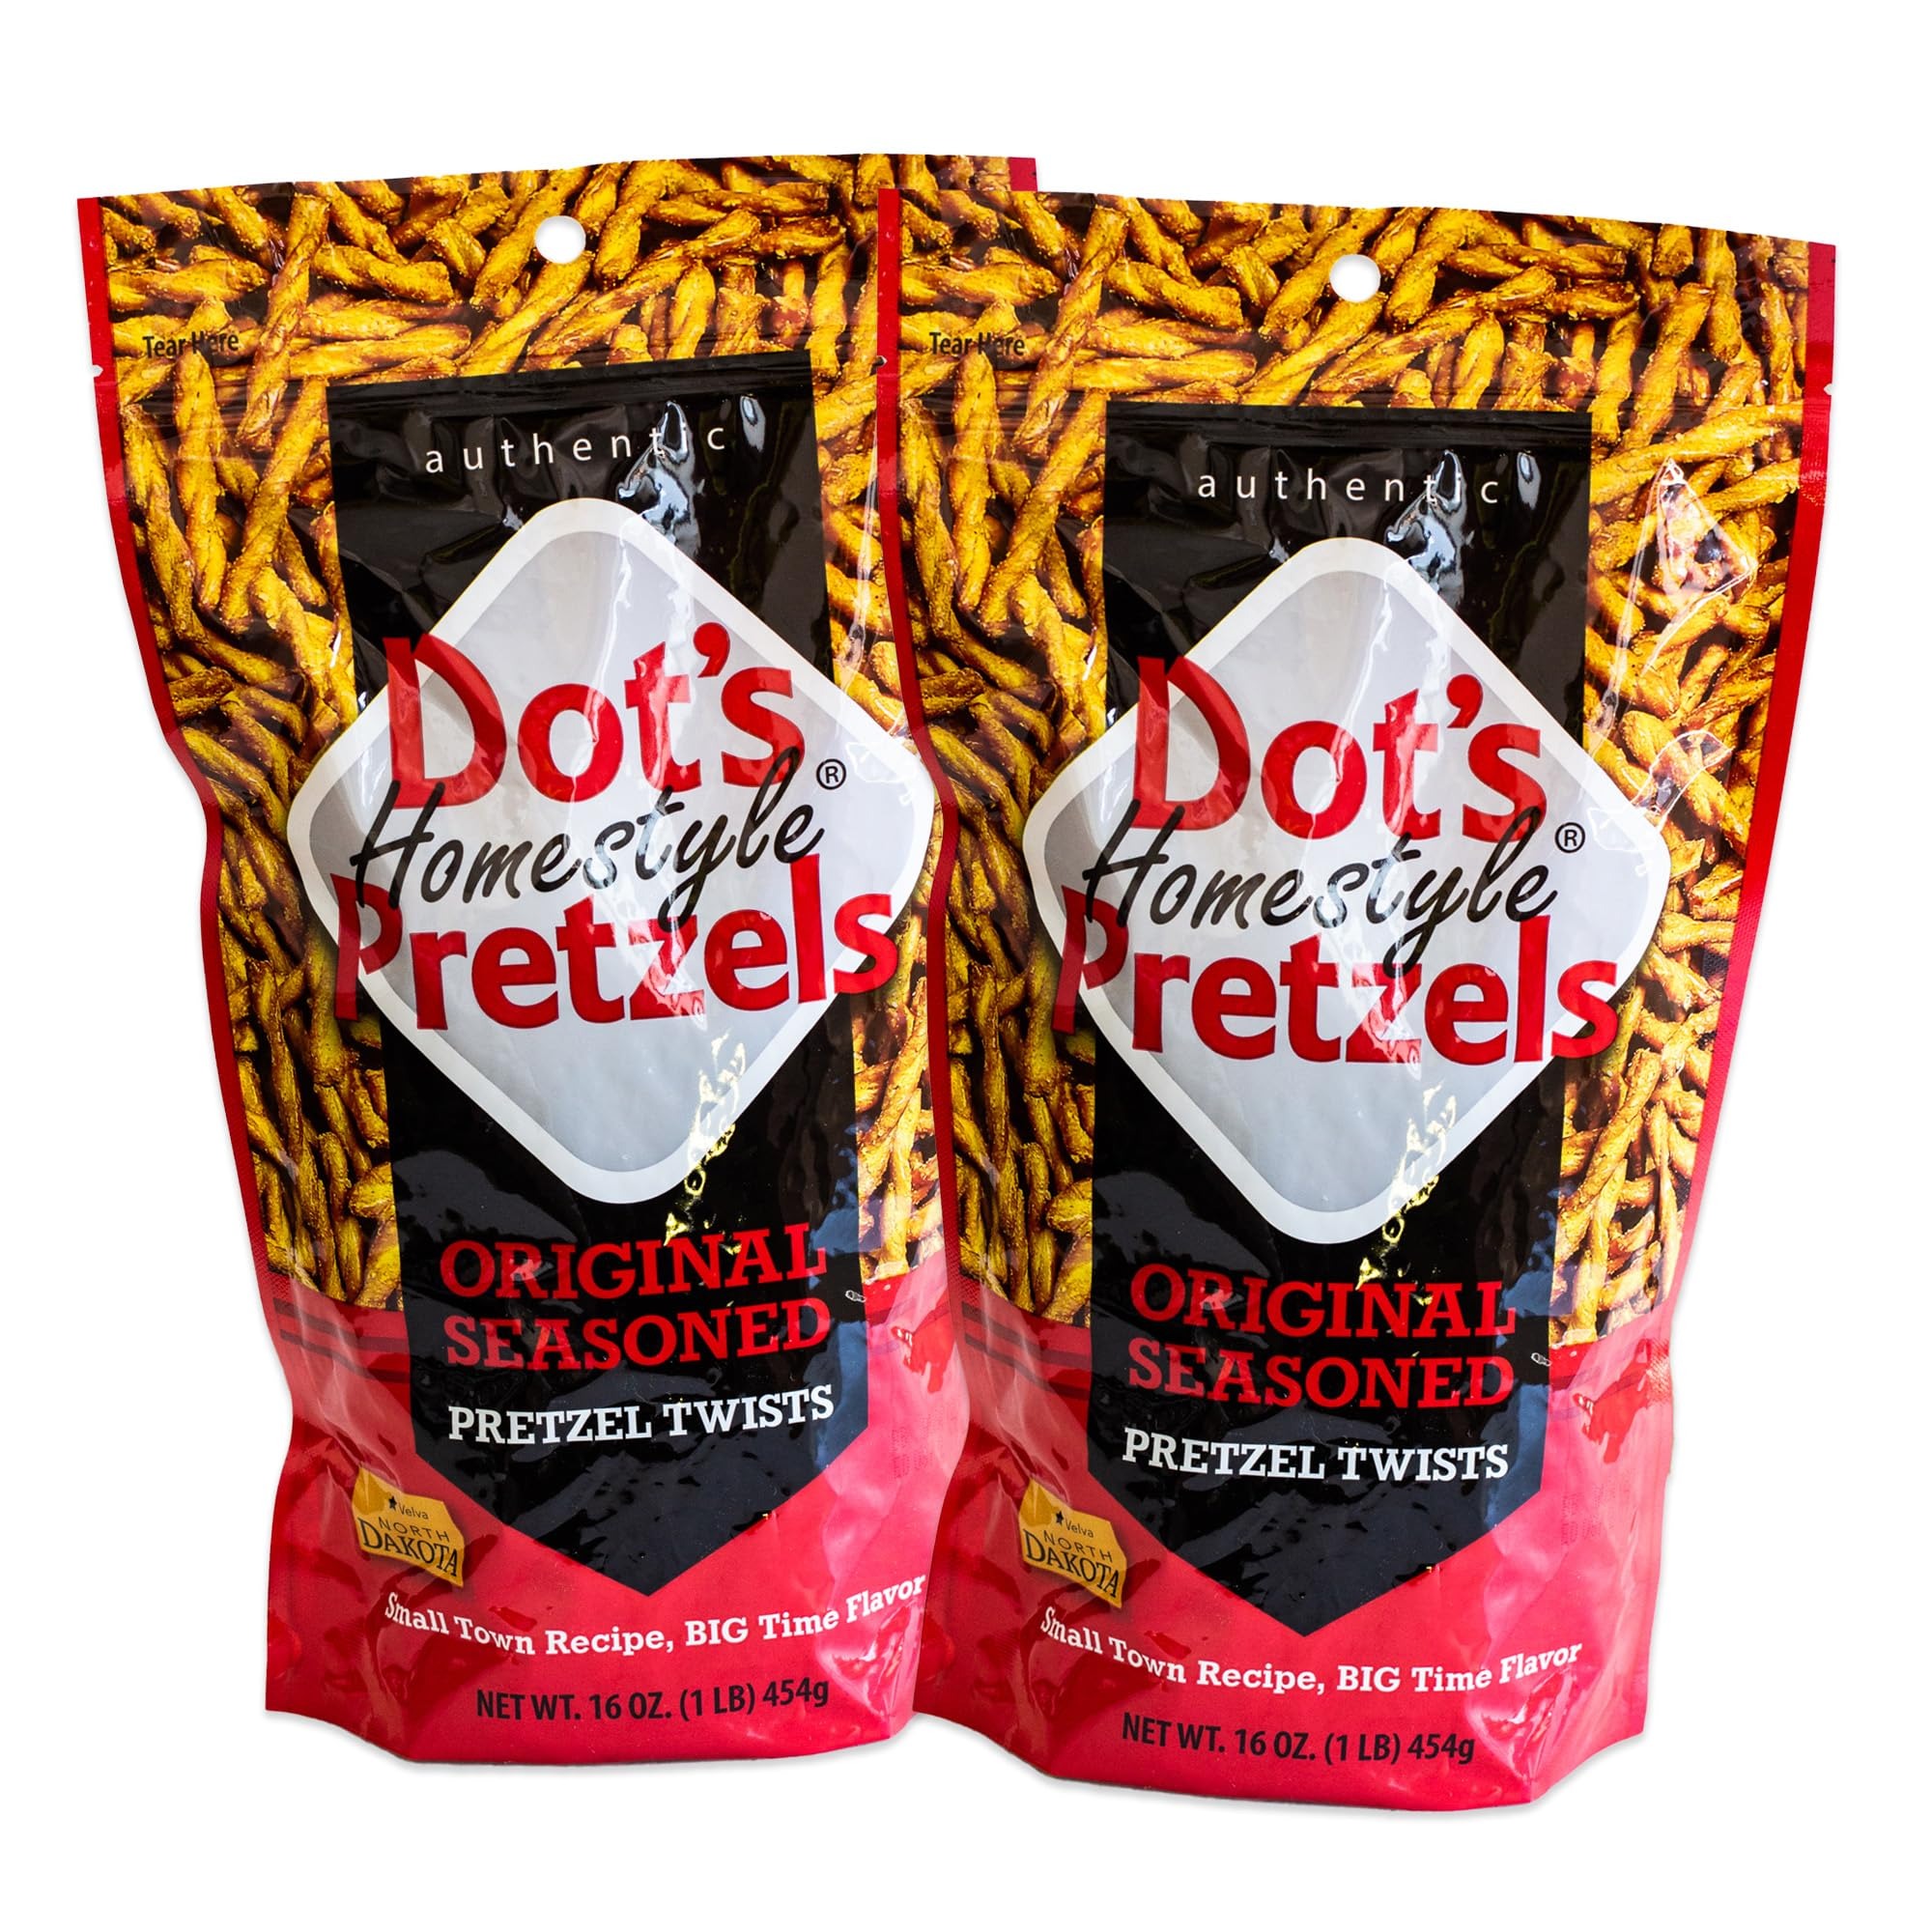
Item Name: Dot's Homestyle Pretzels - Original Seasoned Pretzel Twists - Gourmet and Tasty - 2, 16oz bags
Bullet Point 1: HOMESTYLE ORIGINAL SEASONED - Enjoy the gourmet flavors of our Original Homestyle Seasoned Dot's Pretzel Twists. Robust, savory, sweet and wholesome flavors are bold and generous. You'll appreciate every crispy bite!
Bullet Point 2: GOURMET PRETZEL STIXS - This incredible and unique gourmet pretzel stixs collection offer sweet, tangy and robust flavors that are totally different than any other flavored pretzel twist you've ever tasted. The flavors explode in your mouth with every bite!
Bullet Point 3: GREAT TASTING FLAVORS - Crispiest, crunchiest, best tasting pretzel sticks!
Bullet Point 4: FAMILY, OFFICE, PARTY - Delight your family or co-workers with this awesome chip variety. Chip connoisseurs will appreciate the selection.
Bullet Point 5: SECURELY PACKAGED - We take the extra time to carefully package your gourmet snacks so they get to you fresh and tasty every time! If anything goes wrong, we promise to make things right.
Product Description: <b>Dot's Homestyle Pretzels - Original Seasoned Pretzel Twists - Gourmet and Tasty - 2, 16oz bags<b> <br><br> Enjoy the gourmet flavors of our Original Homestyle Seasoned Dot's Pretzel Twists. Robust, savory, sweet and wholesome flavors are bold and generous. You'll appreciate every crispy bite! <br><br> Dot’s Pretzels are a special family snack created many years ago by Dot in her home kitchen. We’re a family-owned business, as well as a proud member of the Pride of Dakota Brand. <br><br> With bakeries located in North Dakota, Arizona and Kansas, we strive to grow our pretzel brand far enough so anyone who would like to enjoy them, can! We pride ourselves on hospitality and we place this same hospitality and care into each bag of Dot’s Pretzels.
Value: 32.0
Unit: Ounce

Price: 16.52